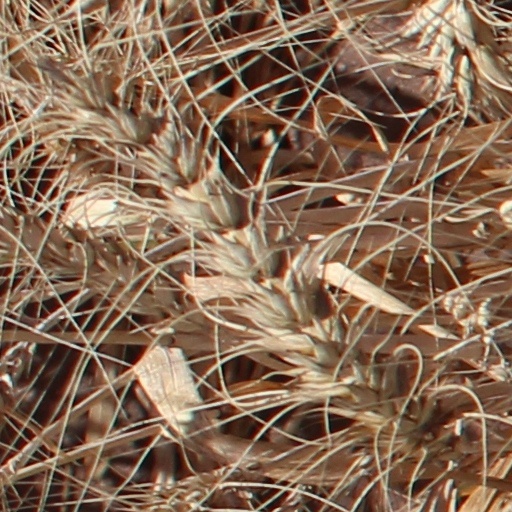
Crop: wheat